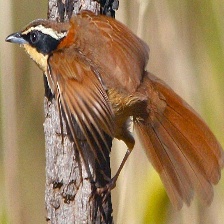
Species: COLLARED CRESCENTCHEST
Scientific name: MELANOPAREIA TORQUATA